Erasmus University Rotterdam

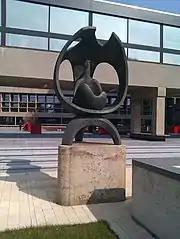

The research focuses on the organisation of business and society. This area has ground in common not only with economics and management, but also with medicine and health sciences.